Mohamed Zairi

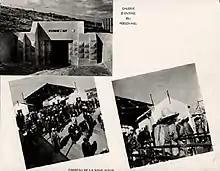
El Kouif

Zairi was born on 17 September 1956, the fifth of ten children and raised in a small Algerian town of El Kouif, 4 km from The Tunisian Border. His father worked in a phosphate mine all his life.